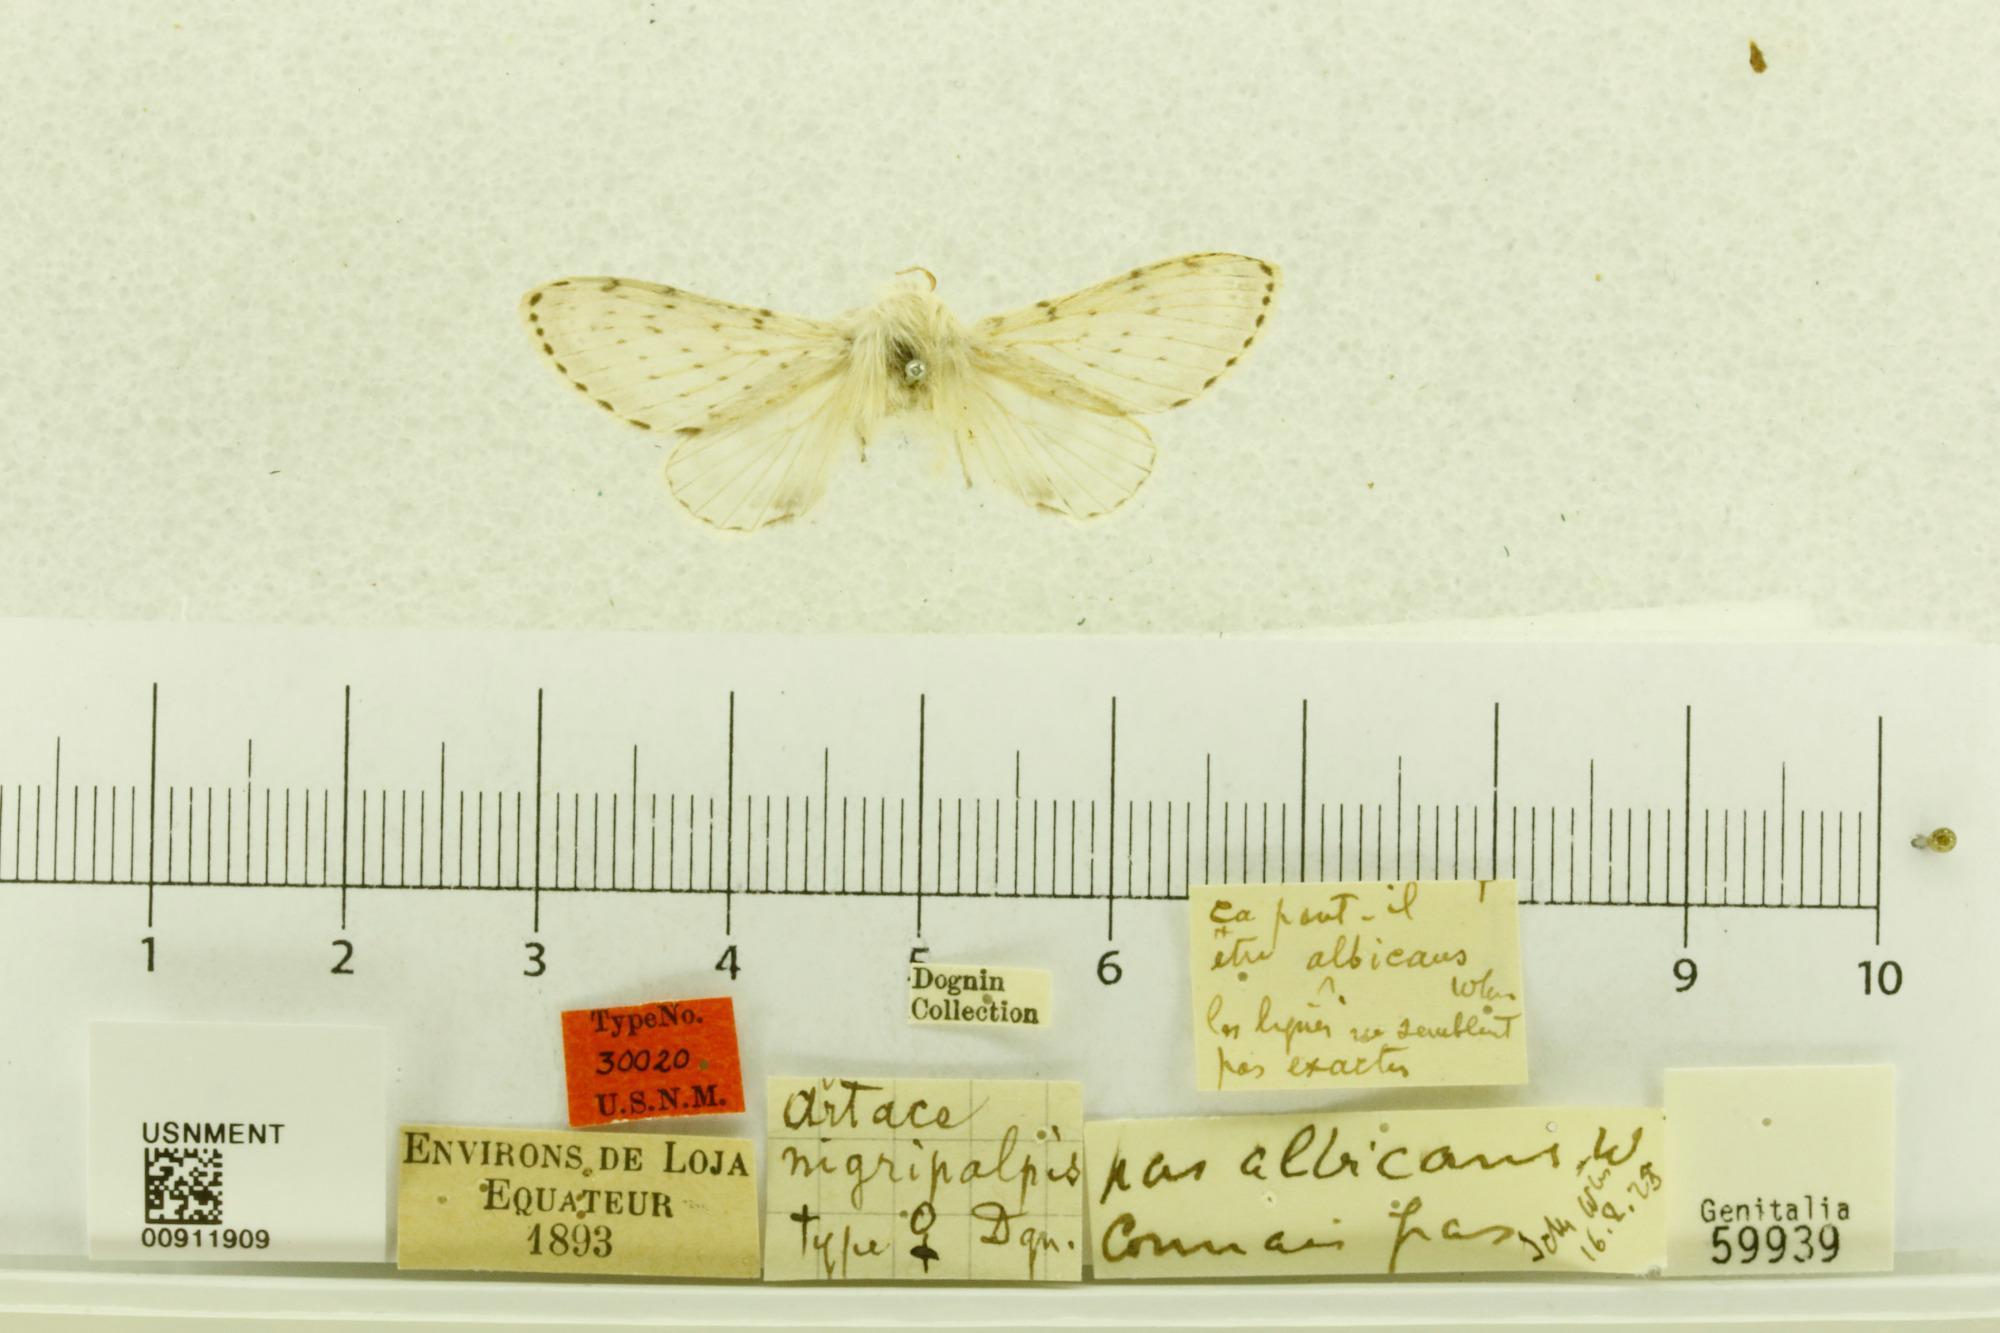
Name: Artace nigripalpis
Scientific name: Artace nigripalpis Dognin, 1923
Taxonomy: Animalia, Arthropoda, Insecta, Lepidoptera, Lasiocampidae
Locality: Environs de Loja, Ecuador